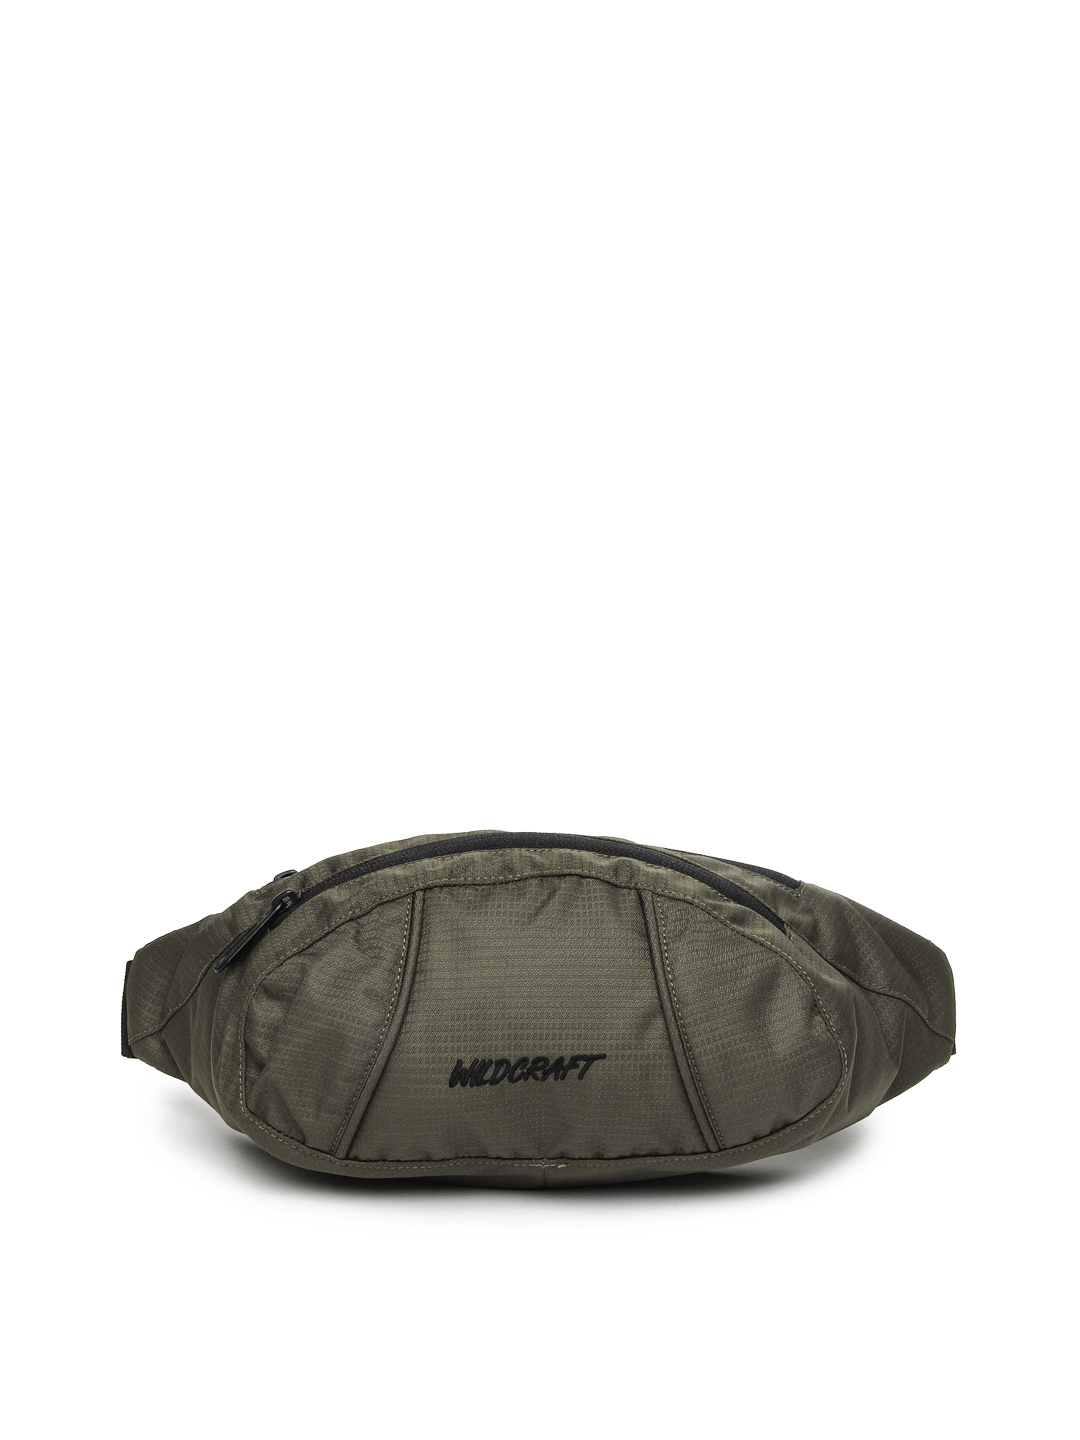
Wildcraft Unisex Olive Green Waist Pouch
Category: Accessories / Bags / Waist Pouch
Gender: Unisex
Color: Olive
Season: Winter 2015
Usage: Casual